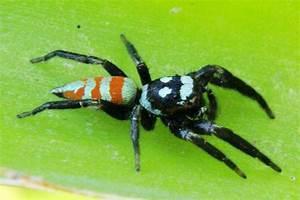
spider